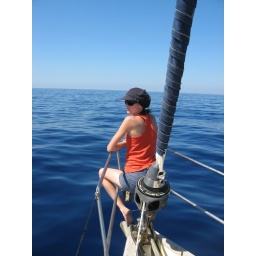
The best seat in the boat. You could watch the water plunging below you with nothing before you except ocean.